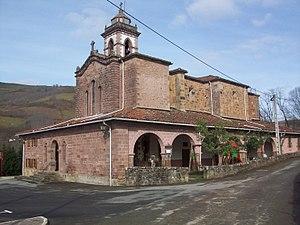
Arraioz en basque ou Arrayoz en espagnol est un village situé dans la commune de Baztan dans la Communauté forale de Navarre, en Espagne. Le village n'est pas doté du statut de concejo mais dispose d'une certaine autonomie et d'un maire délégué.